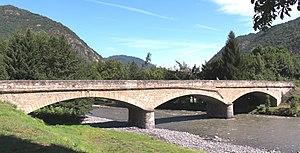
Pont sur la Neste à Grézian (Hautes-Pyrénées)
Grézian est une commune française située dans le département des Hautes-Pyrénées, en région Occitanie.
La Neste est une rivière du Sud-Ouest de la France qui prend naissance dans le parc national des Pyrénées. C'est un affluent de la Garonne en rive gauche.